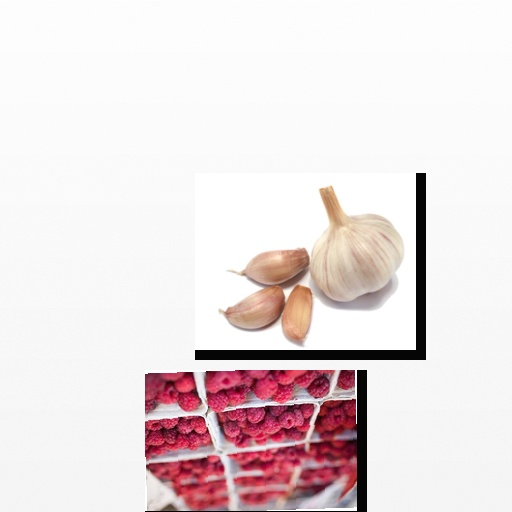
Food items: garlic, raspberry